Political debates about United States military bands

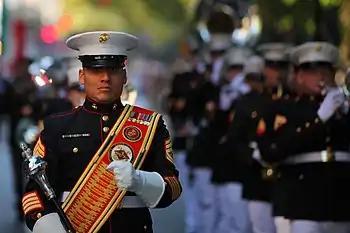
The 2nd Marine Aircraft Wing Band marches down New York's Fifth Avenue during the 2010 Columbus Day Parade. In 2007 the band was deployed to Iraq to provide security at a tactical air control center.

The United States has a long tradition of military music; the U.S. Marine Band is the nation's oldest musical ensemble of any genre and military composers, such as John Philip Sousa, have left an indelible impact on the evolution of a distinct musical tradition in the United States. Today, the five branches of the United States armed forces maintain nearly 150 military bands (including active duty units, part-time reserve and National Guard bands, and bands made-up of volunteer service members), with annual spending on music ensembles in excess of $300 million.